Deadly Record

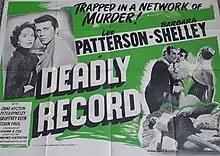
Original British quad poster

Deadly Record is a 1959 British second feature crime drama directed by Lawrence Huntington, starring Lee Patterson and Barbara Shelley. It was written by Vivian A. Cox and Huntington based on the 1958 novel by Nina Warner Hooke. It aired in the US in the "Kraft Mystery Theatre" TV series.